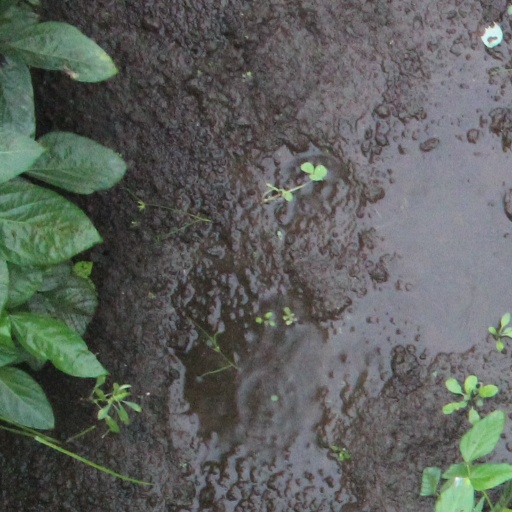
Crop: soybean